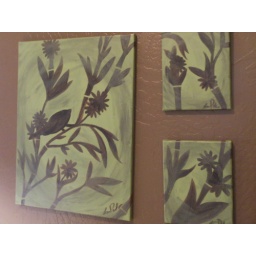
Done in acrylic and wall paint. Hanging on my bedroom wall.